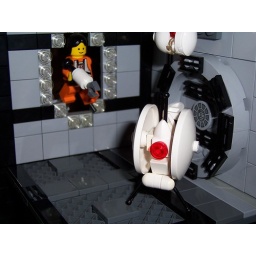
This could be redone now with blue clear plates, but I'm over my PORTAL obsession.